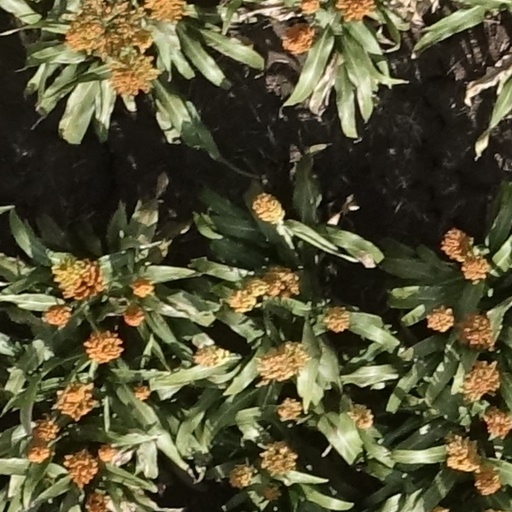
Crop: sorghum